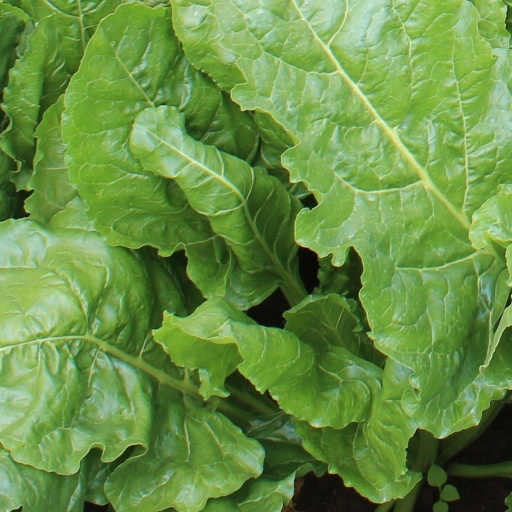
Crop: sugar beet